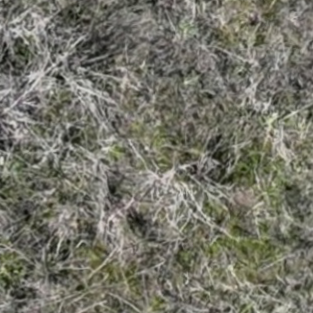
Month: may